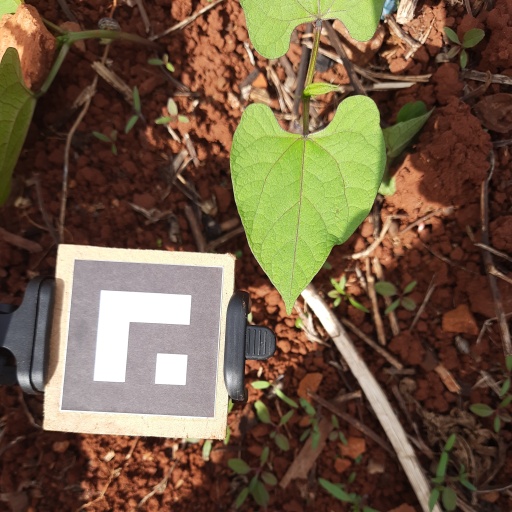
Observations: wavy surface, no eating holes, under sunlight